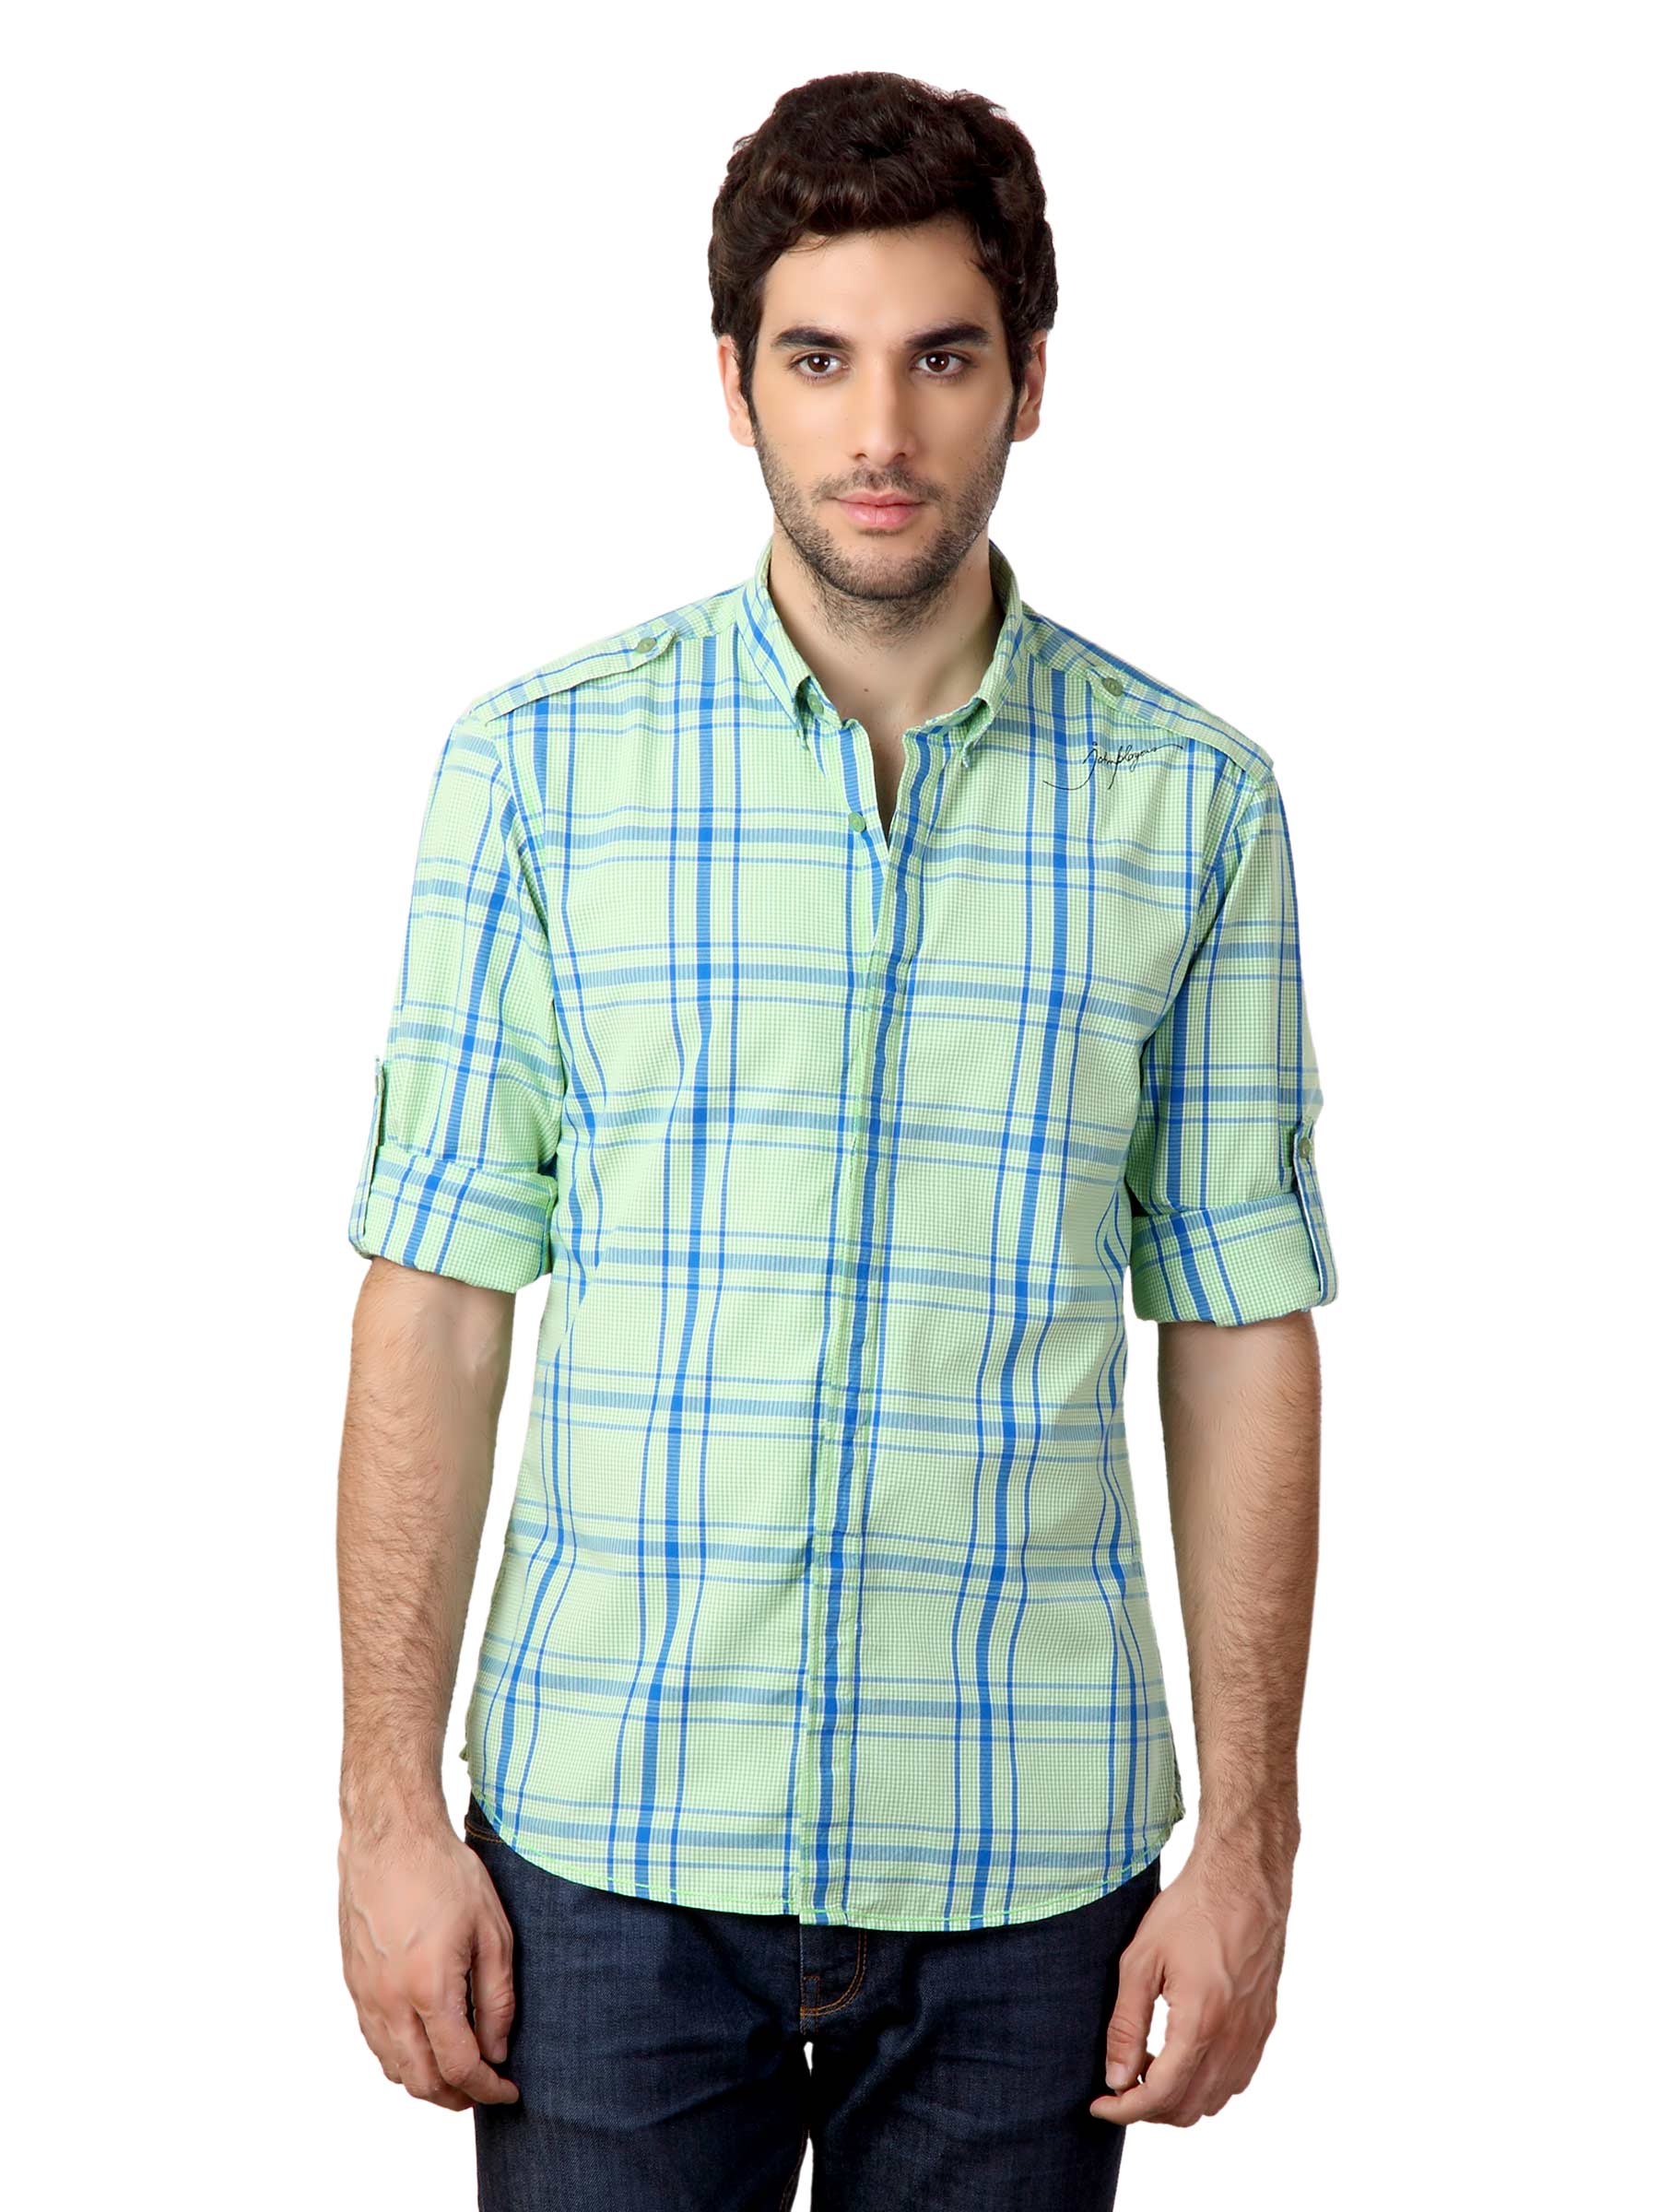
John Players Men Check Green Shirt
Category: Apparel / Topwear / Shirts
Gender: Men
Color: Green
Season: Summer 2012
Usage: Casual